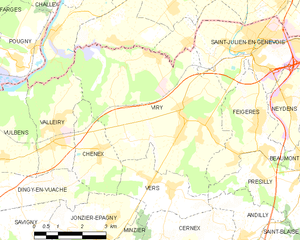
Carte des communes françaises Viry